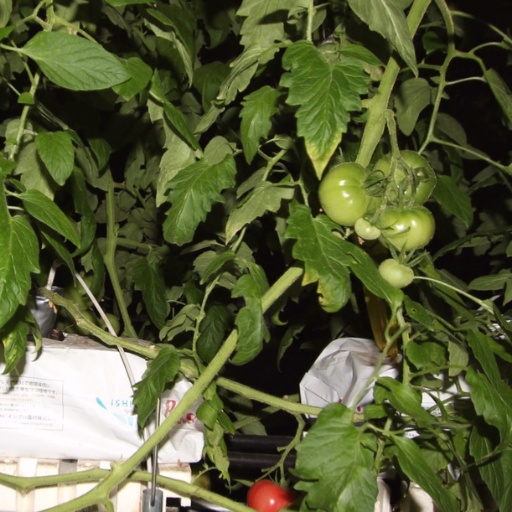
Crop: tomato